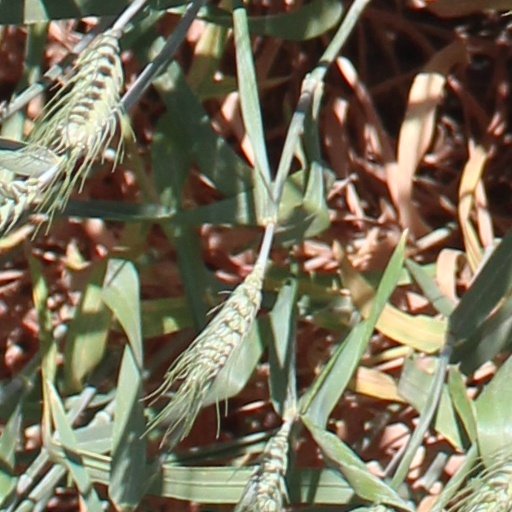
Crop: wheat